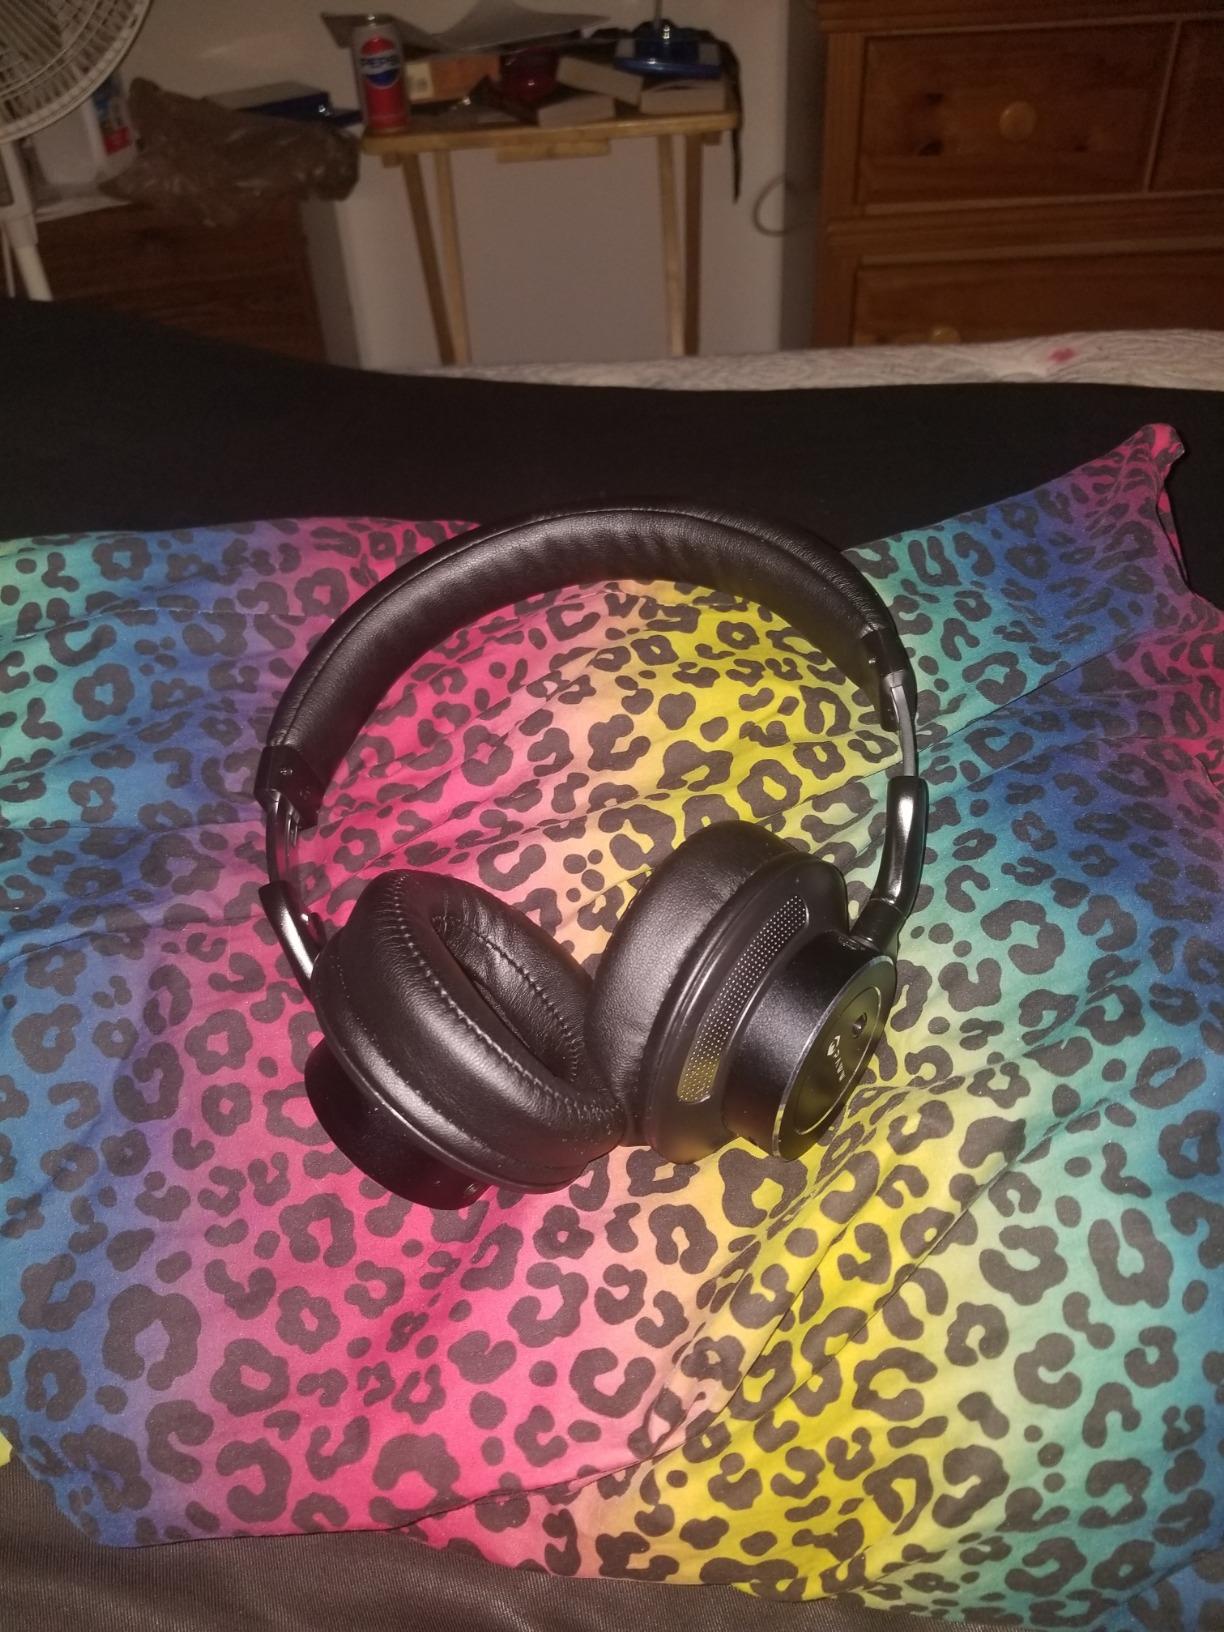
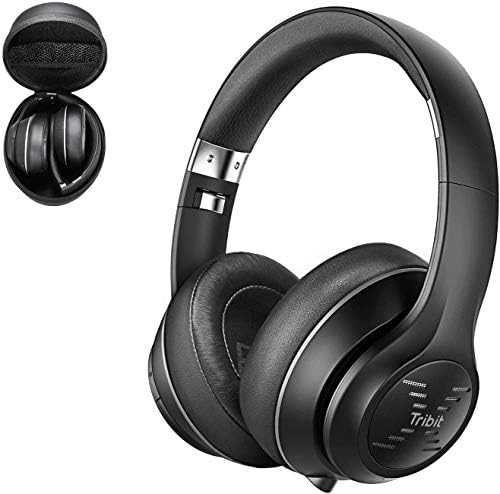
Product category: headphones
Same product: no